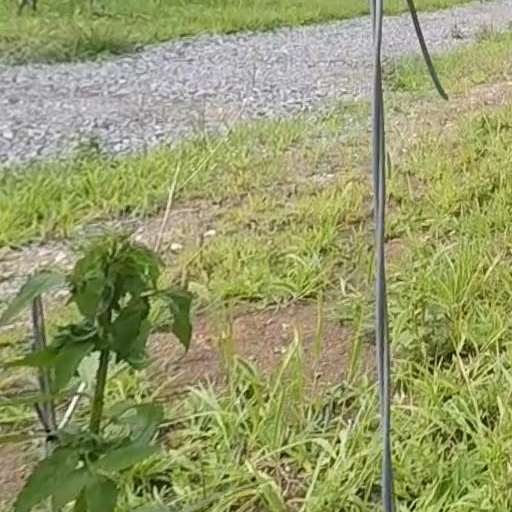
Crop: grape